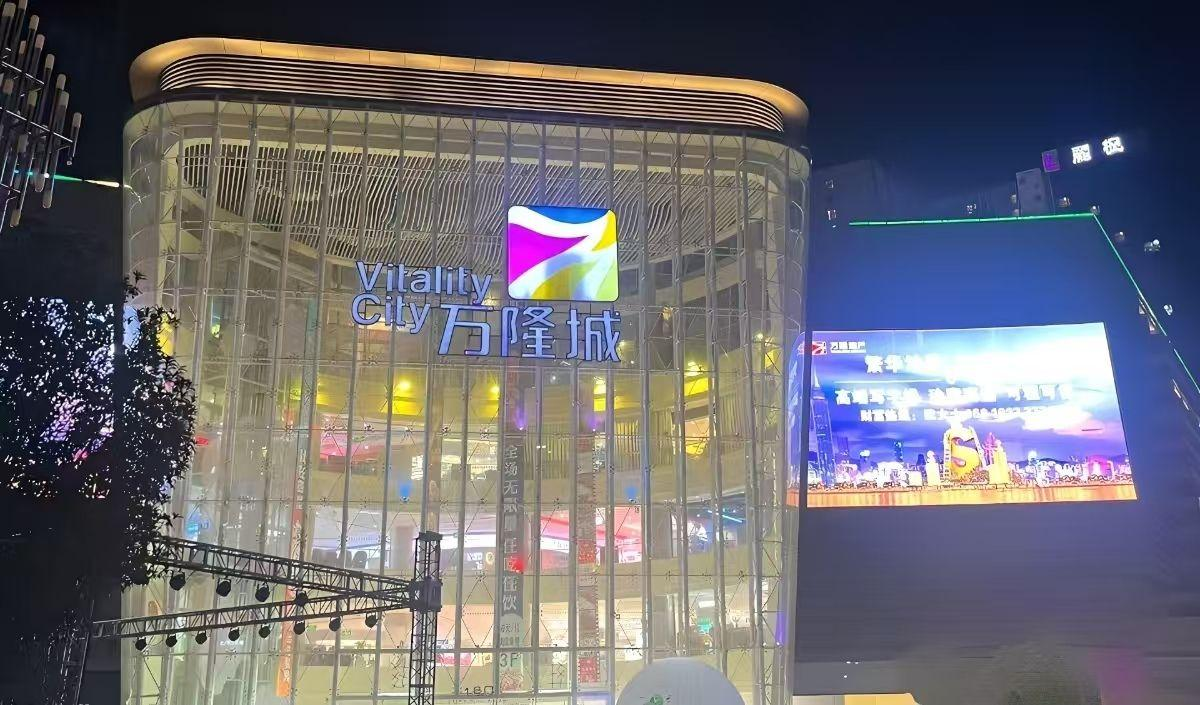
地标名称：万隆城
所在城市：河源市·源城区